Annecy

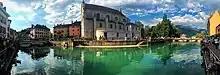
A panoramic image from the southern bank of the Thiou in the city centre as of July 2018

The new municipality was established on 1 January 2017 by merger with the former communes of Annecy-le-Vieux, Cran-Gevrier, Meythet, Pringy and Seynod.